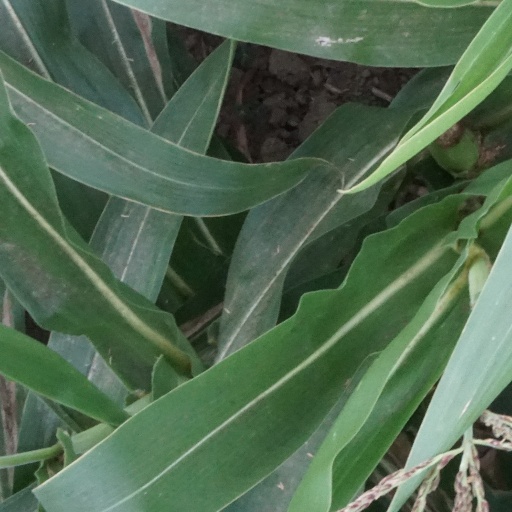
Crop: maize; corn